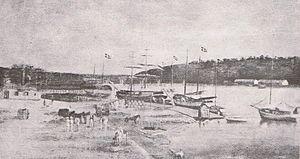
Vue du port de Santo Domingo
La Bataille de Tortuguero est une bataille navale livrée le 15 avril 1844 pendant la guerre haïtiano-dominicaine.